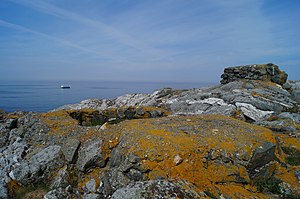
Marstein fyr / Historie / Anden Verdenskrig
Mange af skydestillingerne fra anden verdenskrig er fortsat intakte
Marstein fyr i Austevoll kommune i Vestland fylke i Norge, er et kystfyr som har vært i drift siden 1877. Det første fyr blev ødelagt under anden verdenskrig og der blev bygget et helt nyt fyrtårn i 1949. Nutidens fyr består af et hvidt stenhus og tårn, det blev automatiseret i 1987 og afbemandet i 2002.